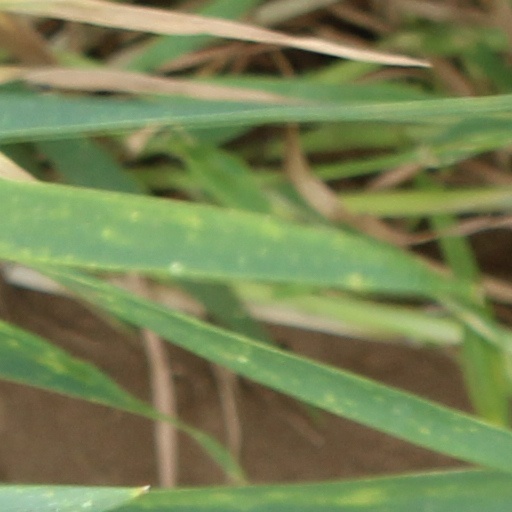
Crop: wheat